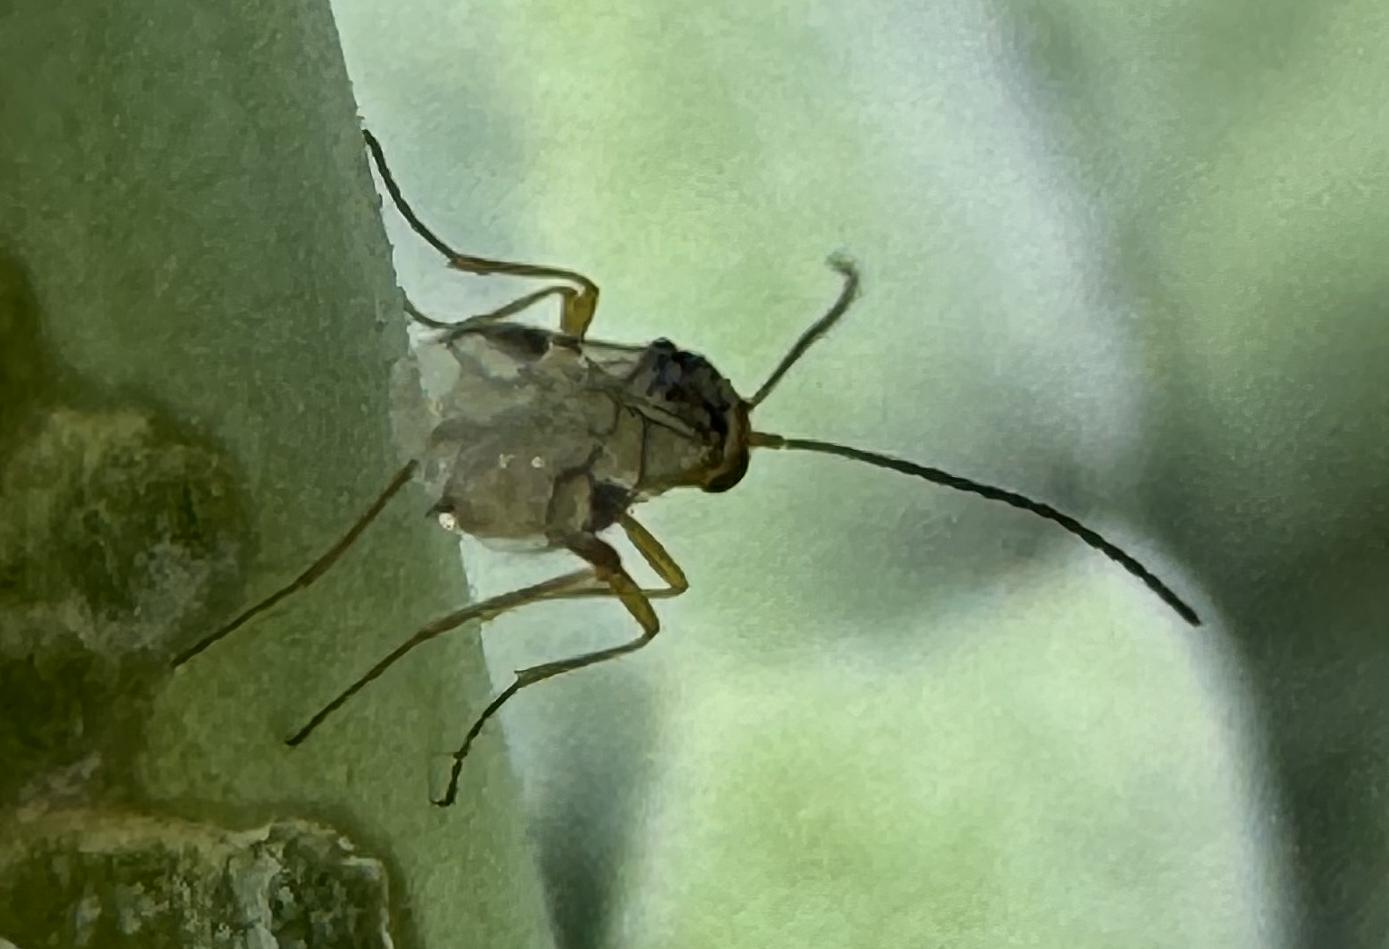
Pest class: predators